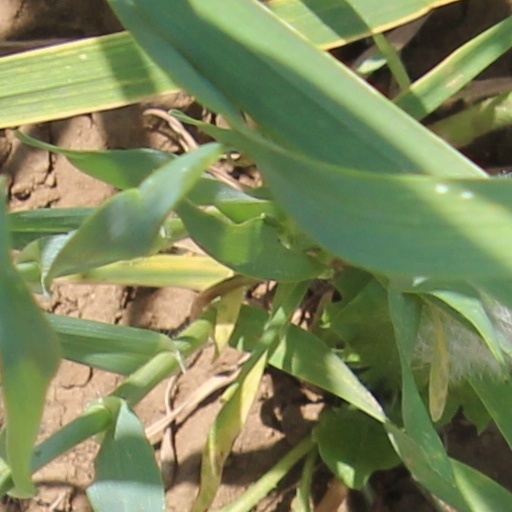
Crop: wheat